TWR 70-000 series

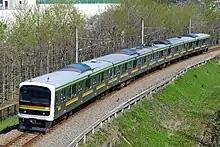
JR East 209-3100 series, April 2017

Six former 70-000 series cars were converted in 2004 and 2005 to become 209-3100 series EMUs for use by JR East. The subsequent identities of these cars are as shown below. (The former car numbers were reused when other spare cars were renumbered.)